Zanskar

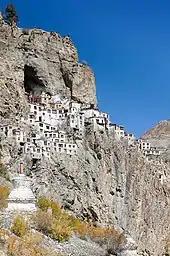
The Phugtal Monastery in south-east Zanskar

Buddhism regained its influence over Zanskar in the 8th century when Tibet was also converted to this religion. Between the 10th and 11th centuries, two Royal Houses were founded in Zanskar, and the monasteries of Karsha and Phugtal (see picture) were built. Until the 15th century Zanskar existed as a more or less independent Buddhist Kingdom ruled by two to four related royal families. In the early 17th century, Zanskar was conquered by Sengge Namgyal and was incorporated into Ladakh. In 1822 a coalition of Kulu, Lahoul, and Kinnaur invaded Zanskar, plundering the country and destroying the royal palace at Padum.